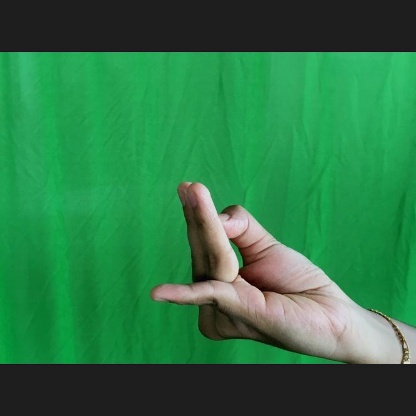
Mudra: Alapadmam